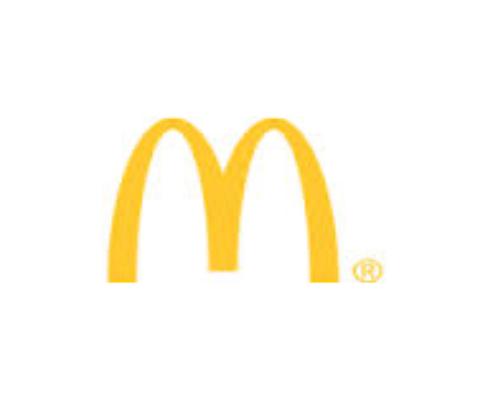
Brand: McDonald's
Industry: Food